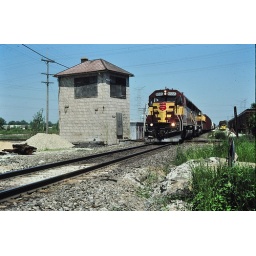
Two SD45's cross over the EJ&amp;amp;E at Leithon tower